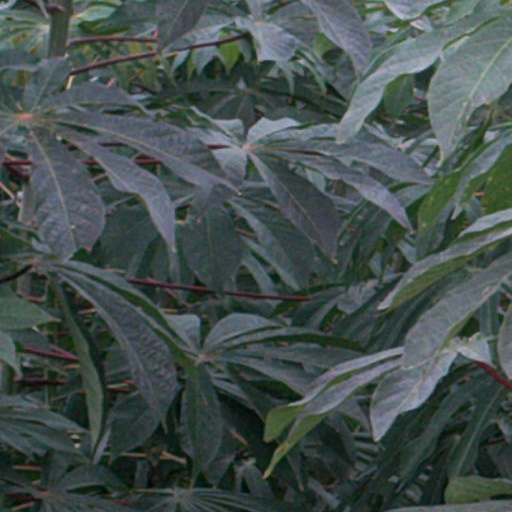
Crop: cassava